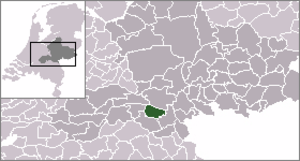
Beuningen est un village de 25 074 habitants dans le Gueldre aux Pays-Bas.